Marathon

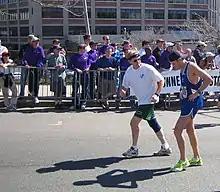
A runner getting encouragement at Mile 25 of the Boston Marathon

Alternatives to gels include various forms of concentrated sugars, and foods high in simple carbohydrates that can be digested easily. Many runners experiment with consuming energy supplements during training runs to determine what works best for them. Consumption of food while running sometimes makes the runner sick. Runners are advised not to ingest a new food or medicine just prior to or during a race. It is also important to refrain from taking any of the non-steroidal anti-inflammatory class of pain relievers (NSAIDs, e.g., aspirin, ibuprofen, naproxen), as these drugs may change the way the kidneys regulate their blood flow and may lead to serious kidney problems, especially in cases involving moderate to severe dehydration. NSAIDS block the COX-2 enzyme pathway to prevent the production of prostaglandins. These prostaglandins may act as inflammation factors throughout the body, but they also play a crucial role in maintenance of water retention. In less than 5% of the whole population that take NSAIDS, individuals may be more negatively sensitive to renal prostaglandin synthesis inhibition.